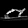
Label: Sandal